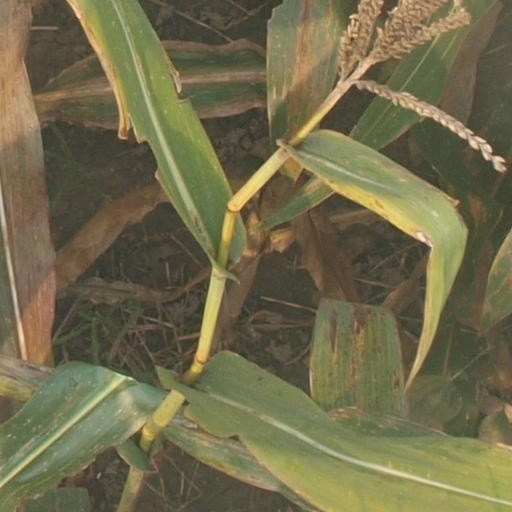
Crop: maize; corn